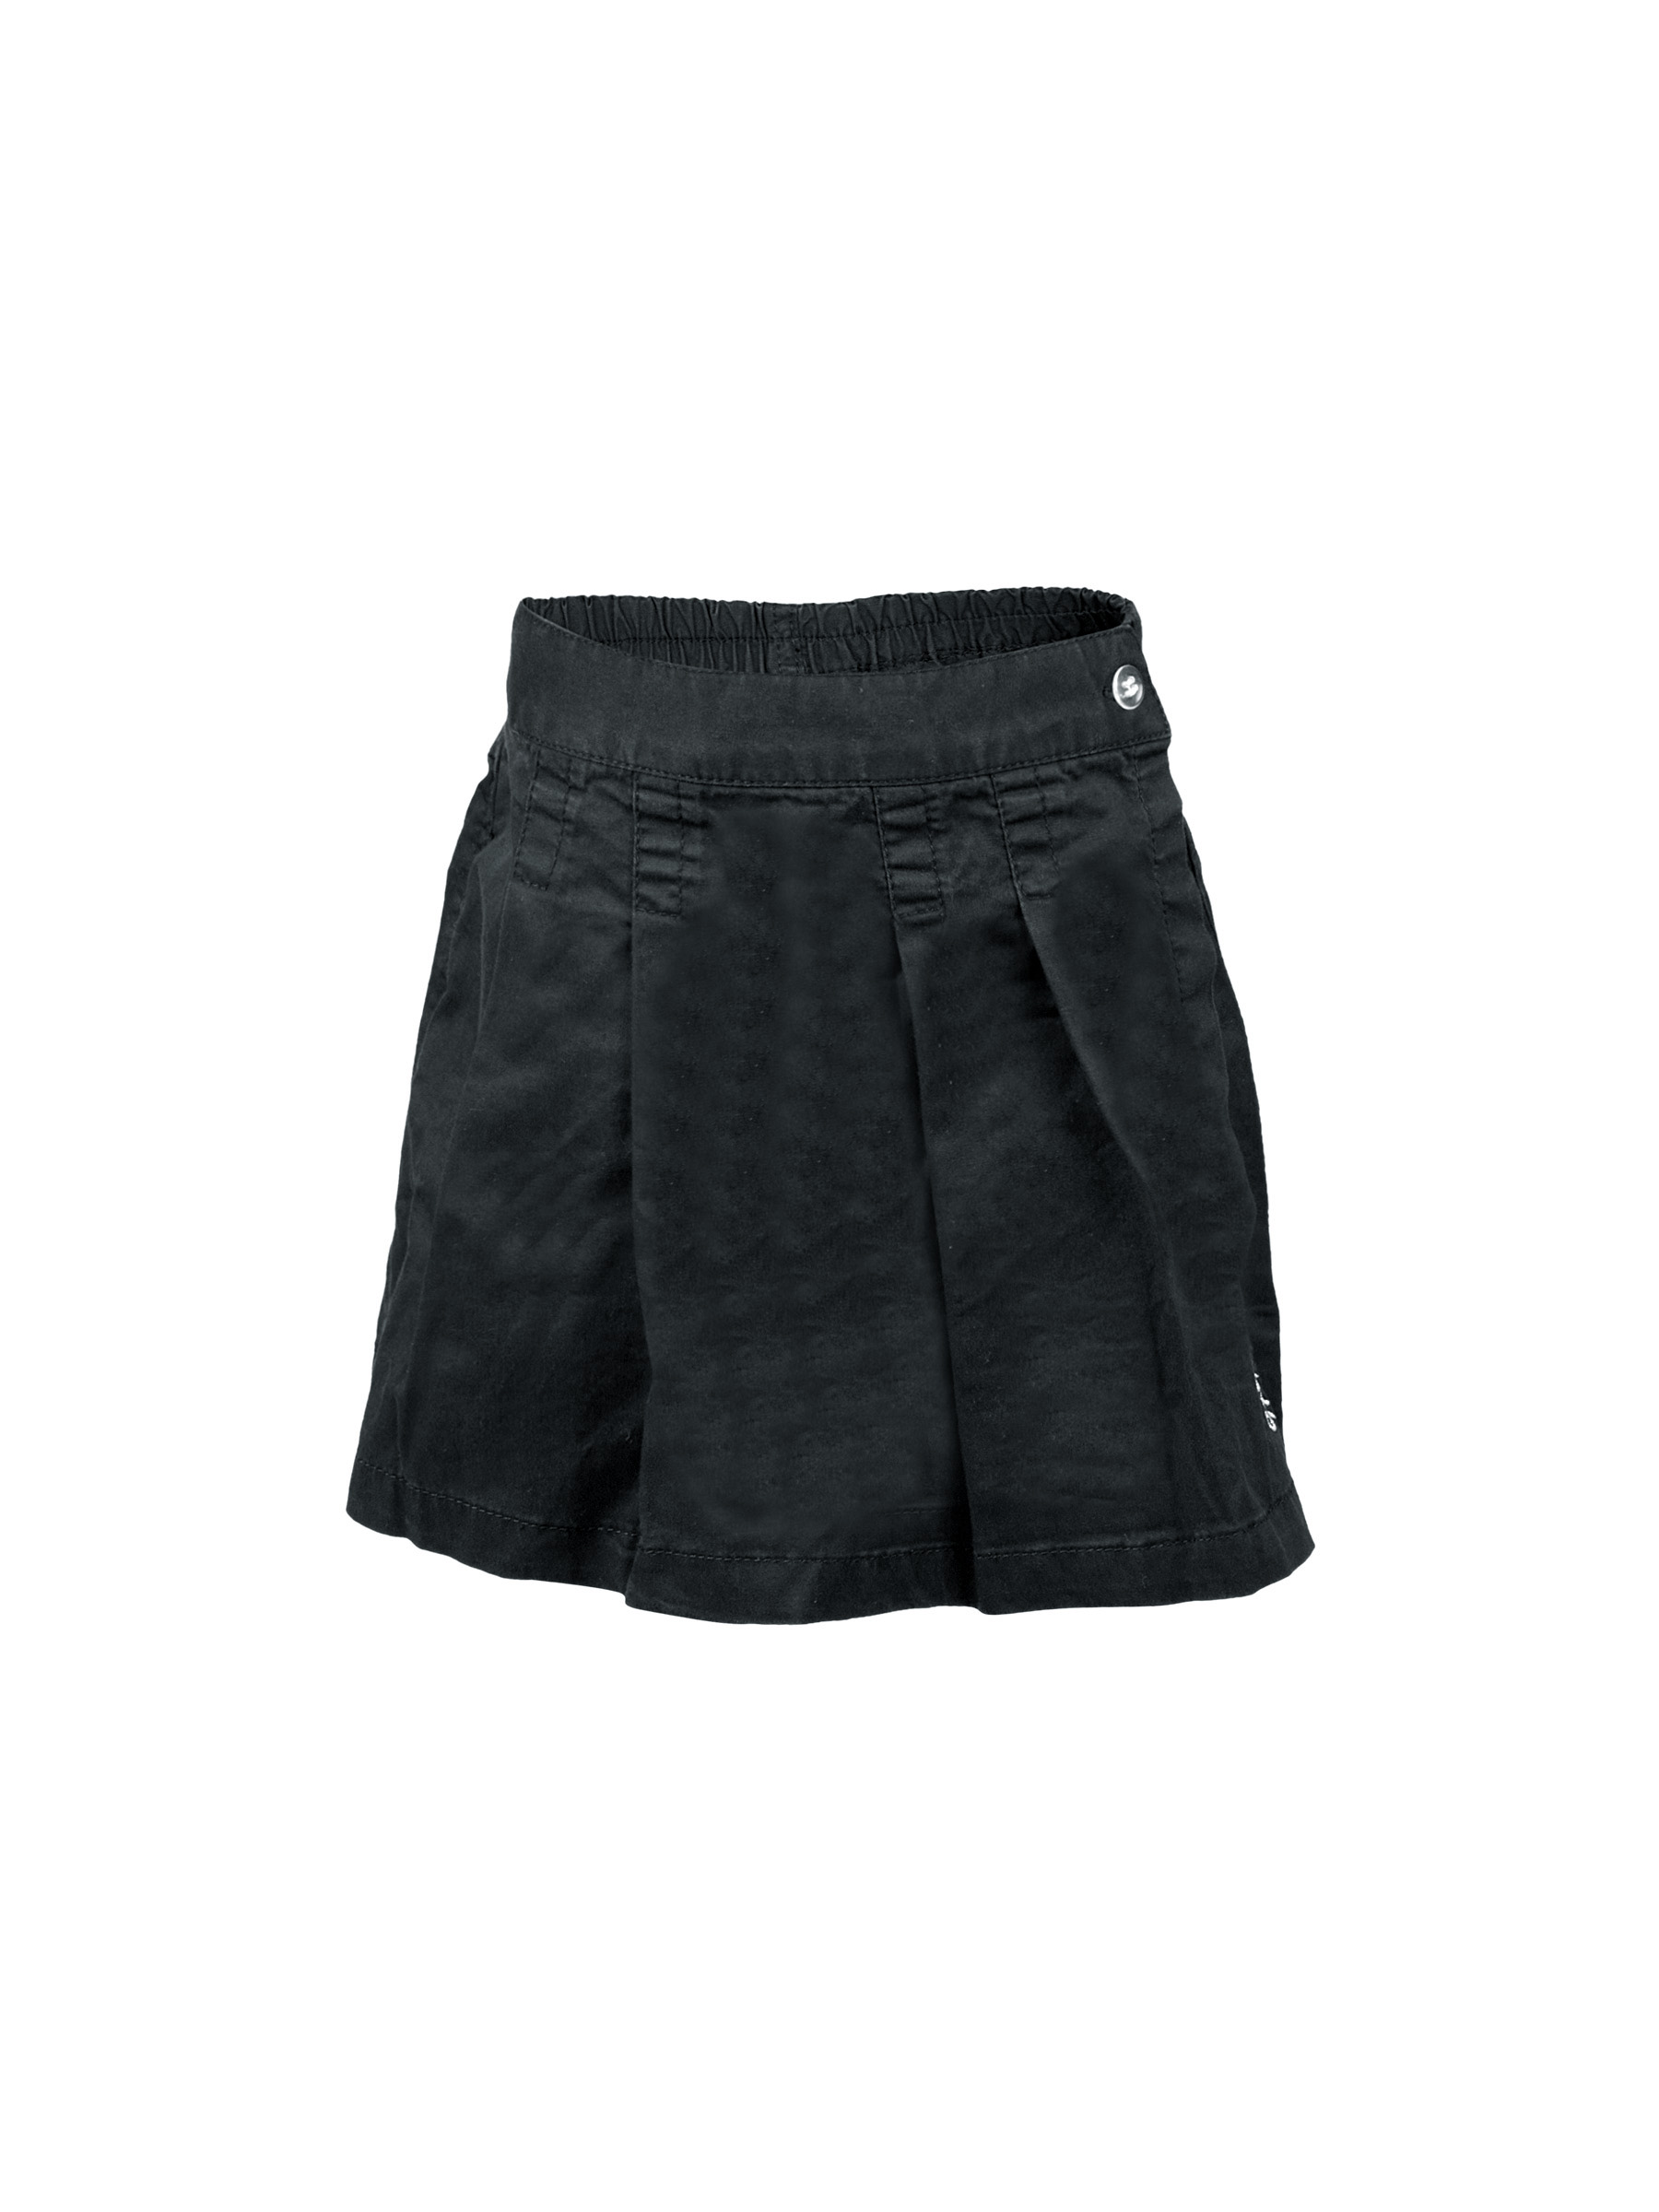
Gini and Jony Kids Girls Solid Black Skirts
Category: Apparel / Bottomwear / Skirts
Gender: Women
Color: Black
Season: Fall 2011
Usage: Casual